Archduchess Maria Elisabeth of Austria (born 1743)

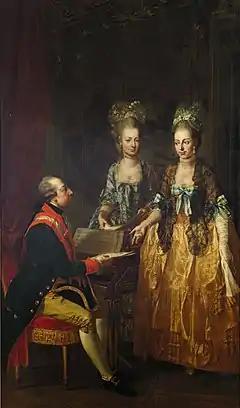
Elisabeth (left) with her two elder siblings: Maria Anna (right) and Joseph, King of the Romans. Portrait by Josef Hauzinger, 1778

When King Charles III of Spain was widowed in 1761, there were negotiations between Spain and Austria about a marriage between him and Elisabeth, but these ultimately failed. A marriage with King Stanisław II August of Poland was suggested after his succession in 1764, but both Catherine the Great of Russia and Maria Theresa disapproved for political reasons. The empress of Russia was wary of the Habsburg monarchy becoming stronger in Central and Eastern Europe, and Elisabeth's mother considered King Stanisław untrustworthy and of lowly origins. Next, her cousin, Prince Benedetto, Duke of Chablais, was proposed. Elisabeth declared herself very willing, but her brother Joseph did not find the match politically advantageous enough. In 1767, Elisabeth was already twenty-four, considered late to be unmarried for a princess in the 18th century.